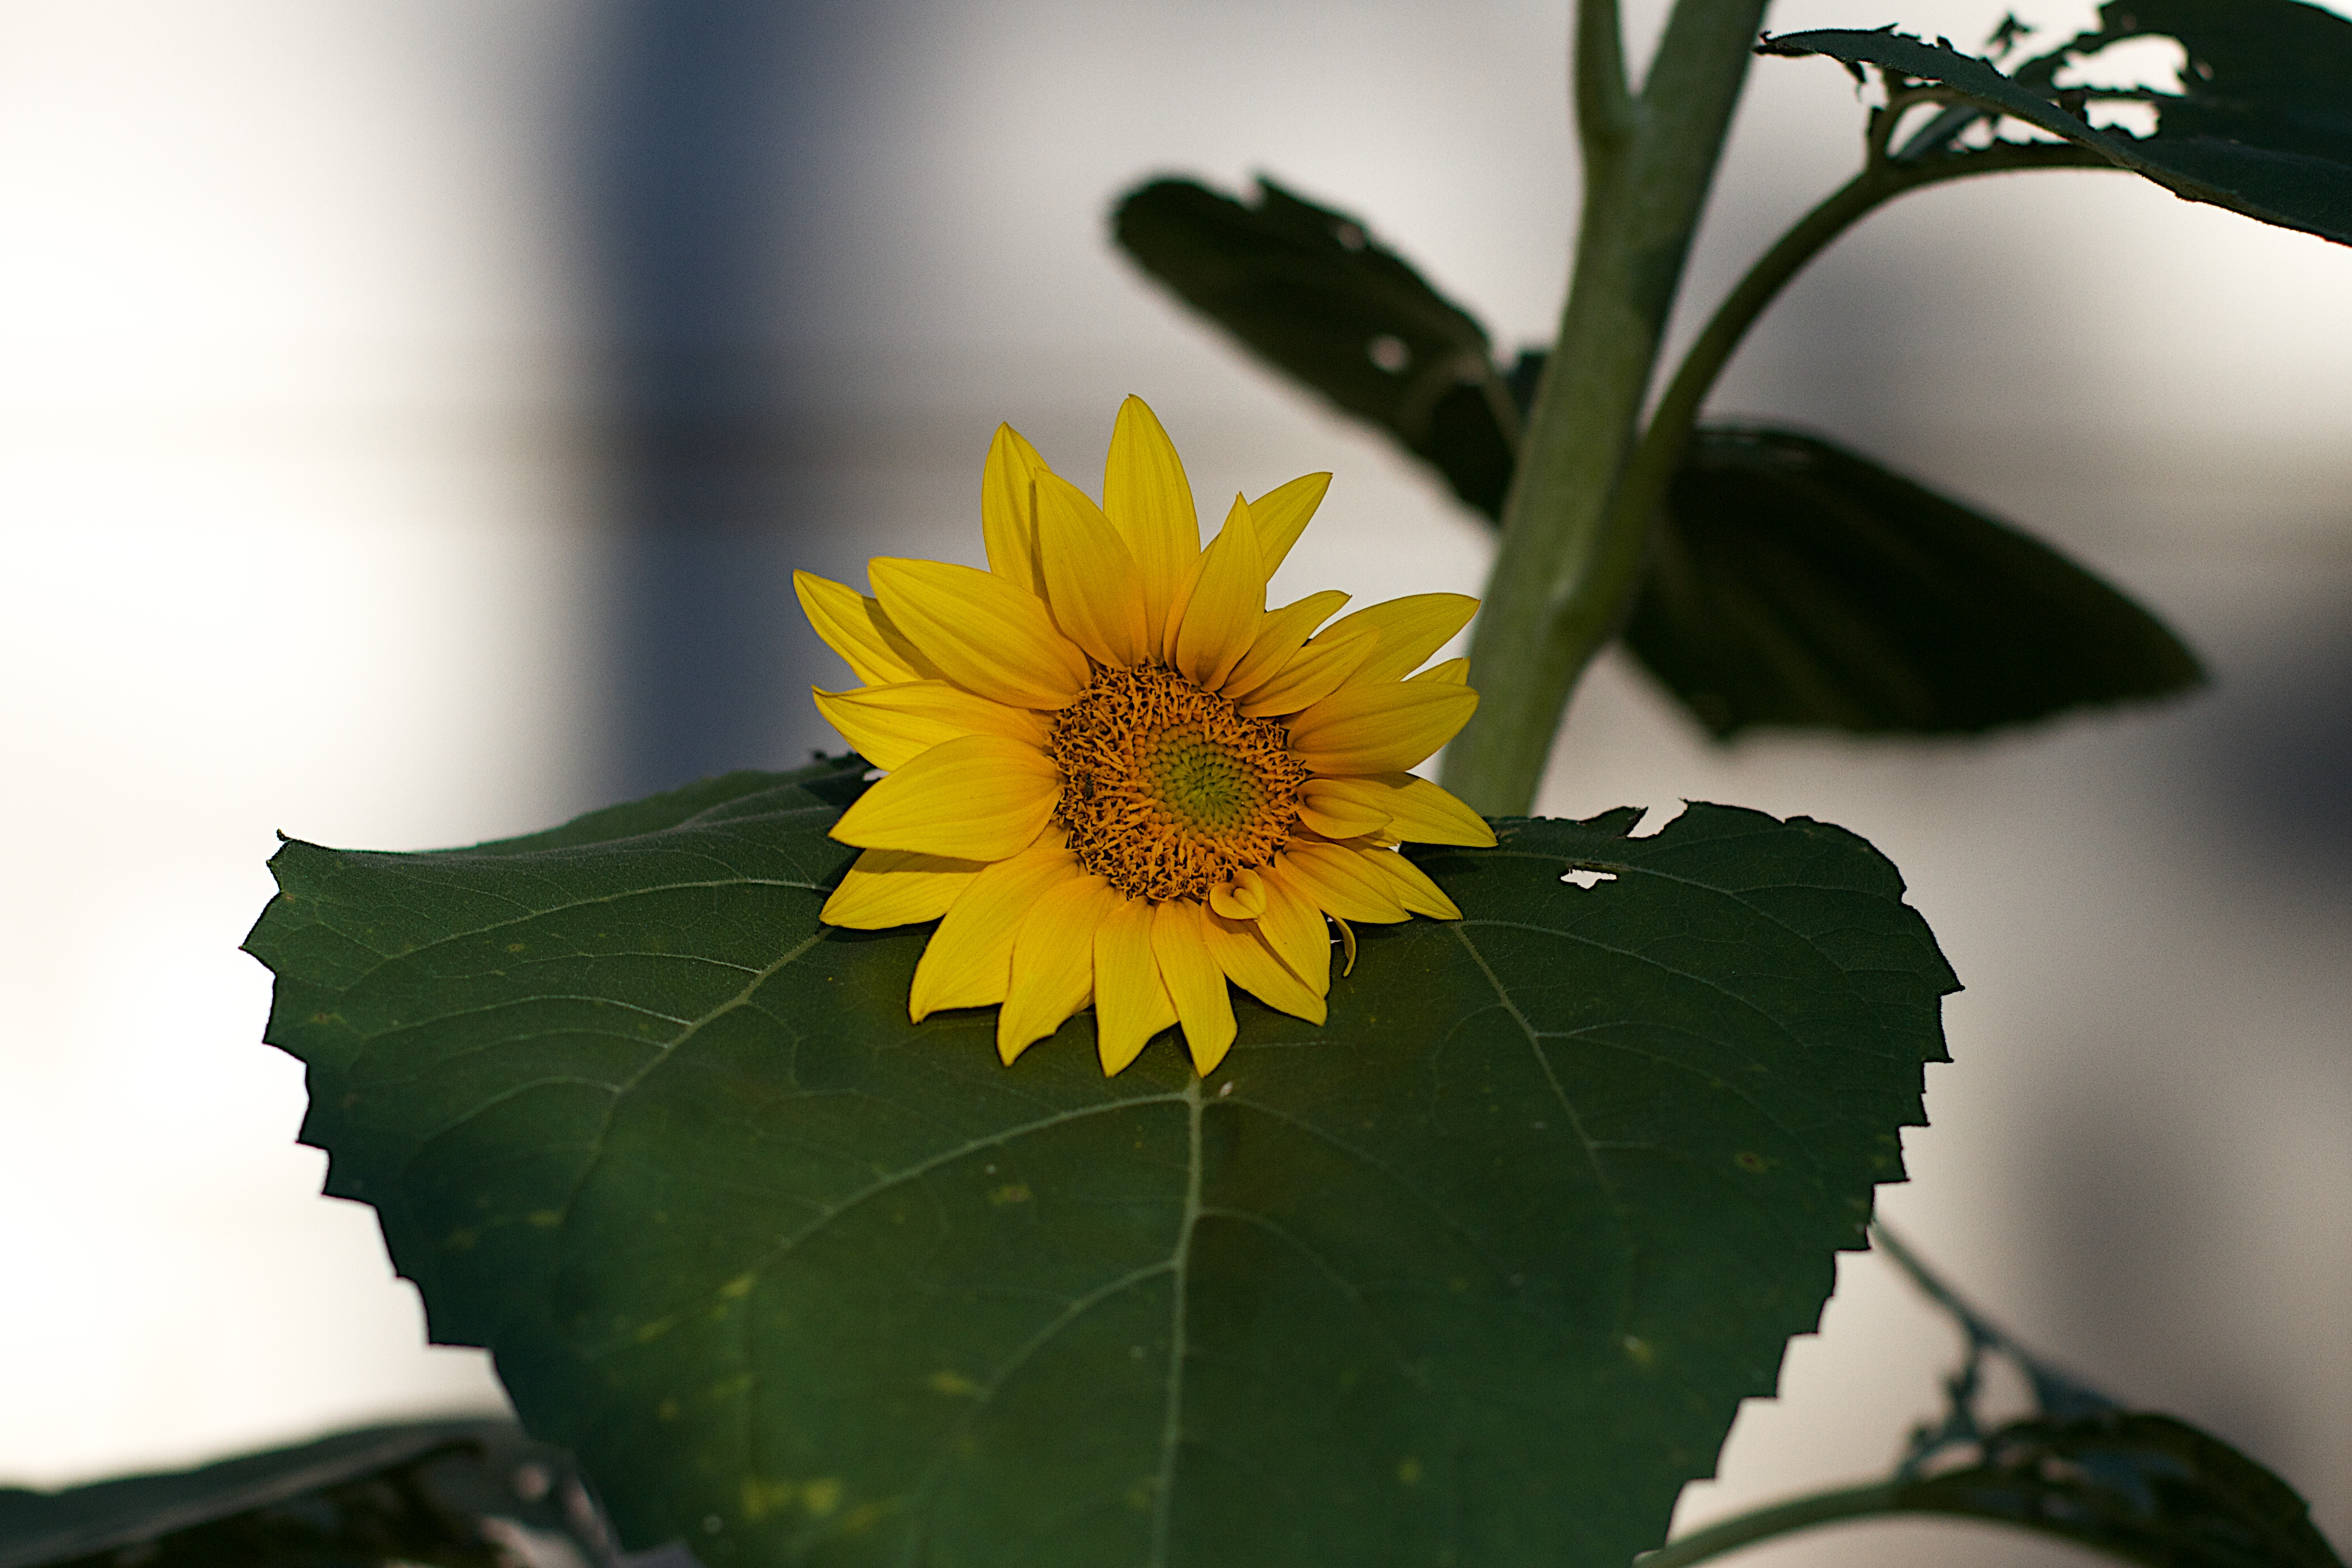
nature, plant, sunlight, leaf, flower, petal, green, autumn, botany, yellow, flora, sunflower, wildflower, close up, macro photography, flowering plant, daisy family, plant stem, land plant